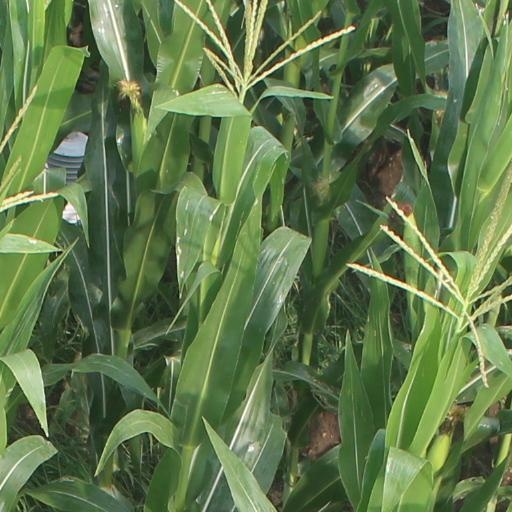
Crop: maize; corn